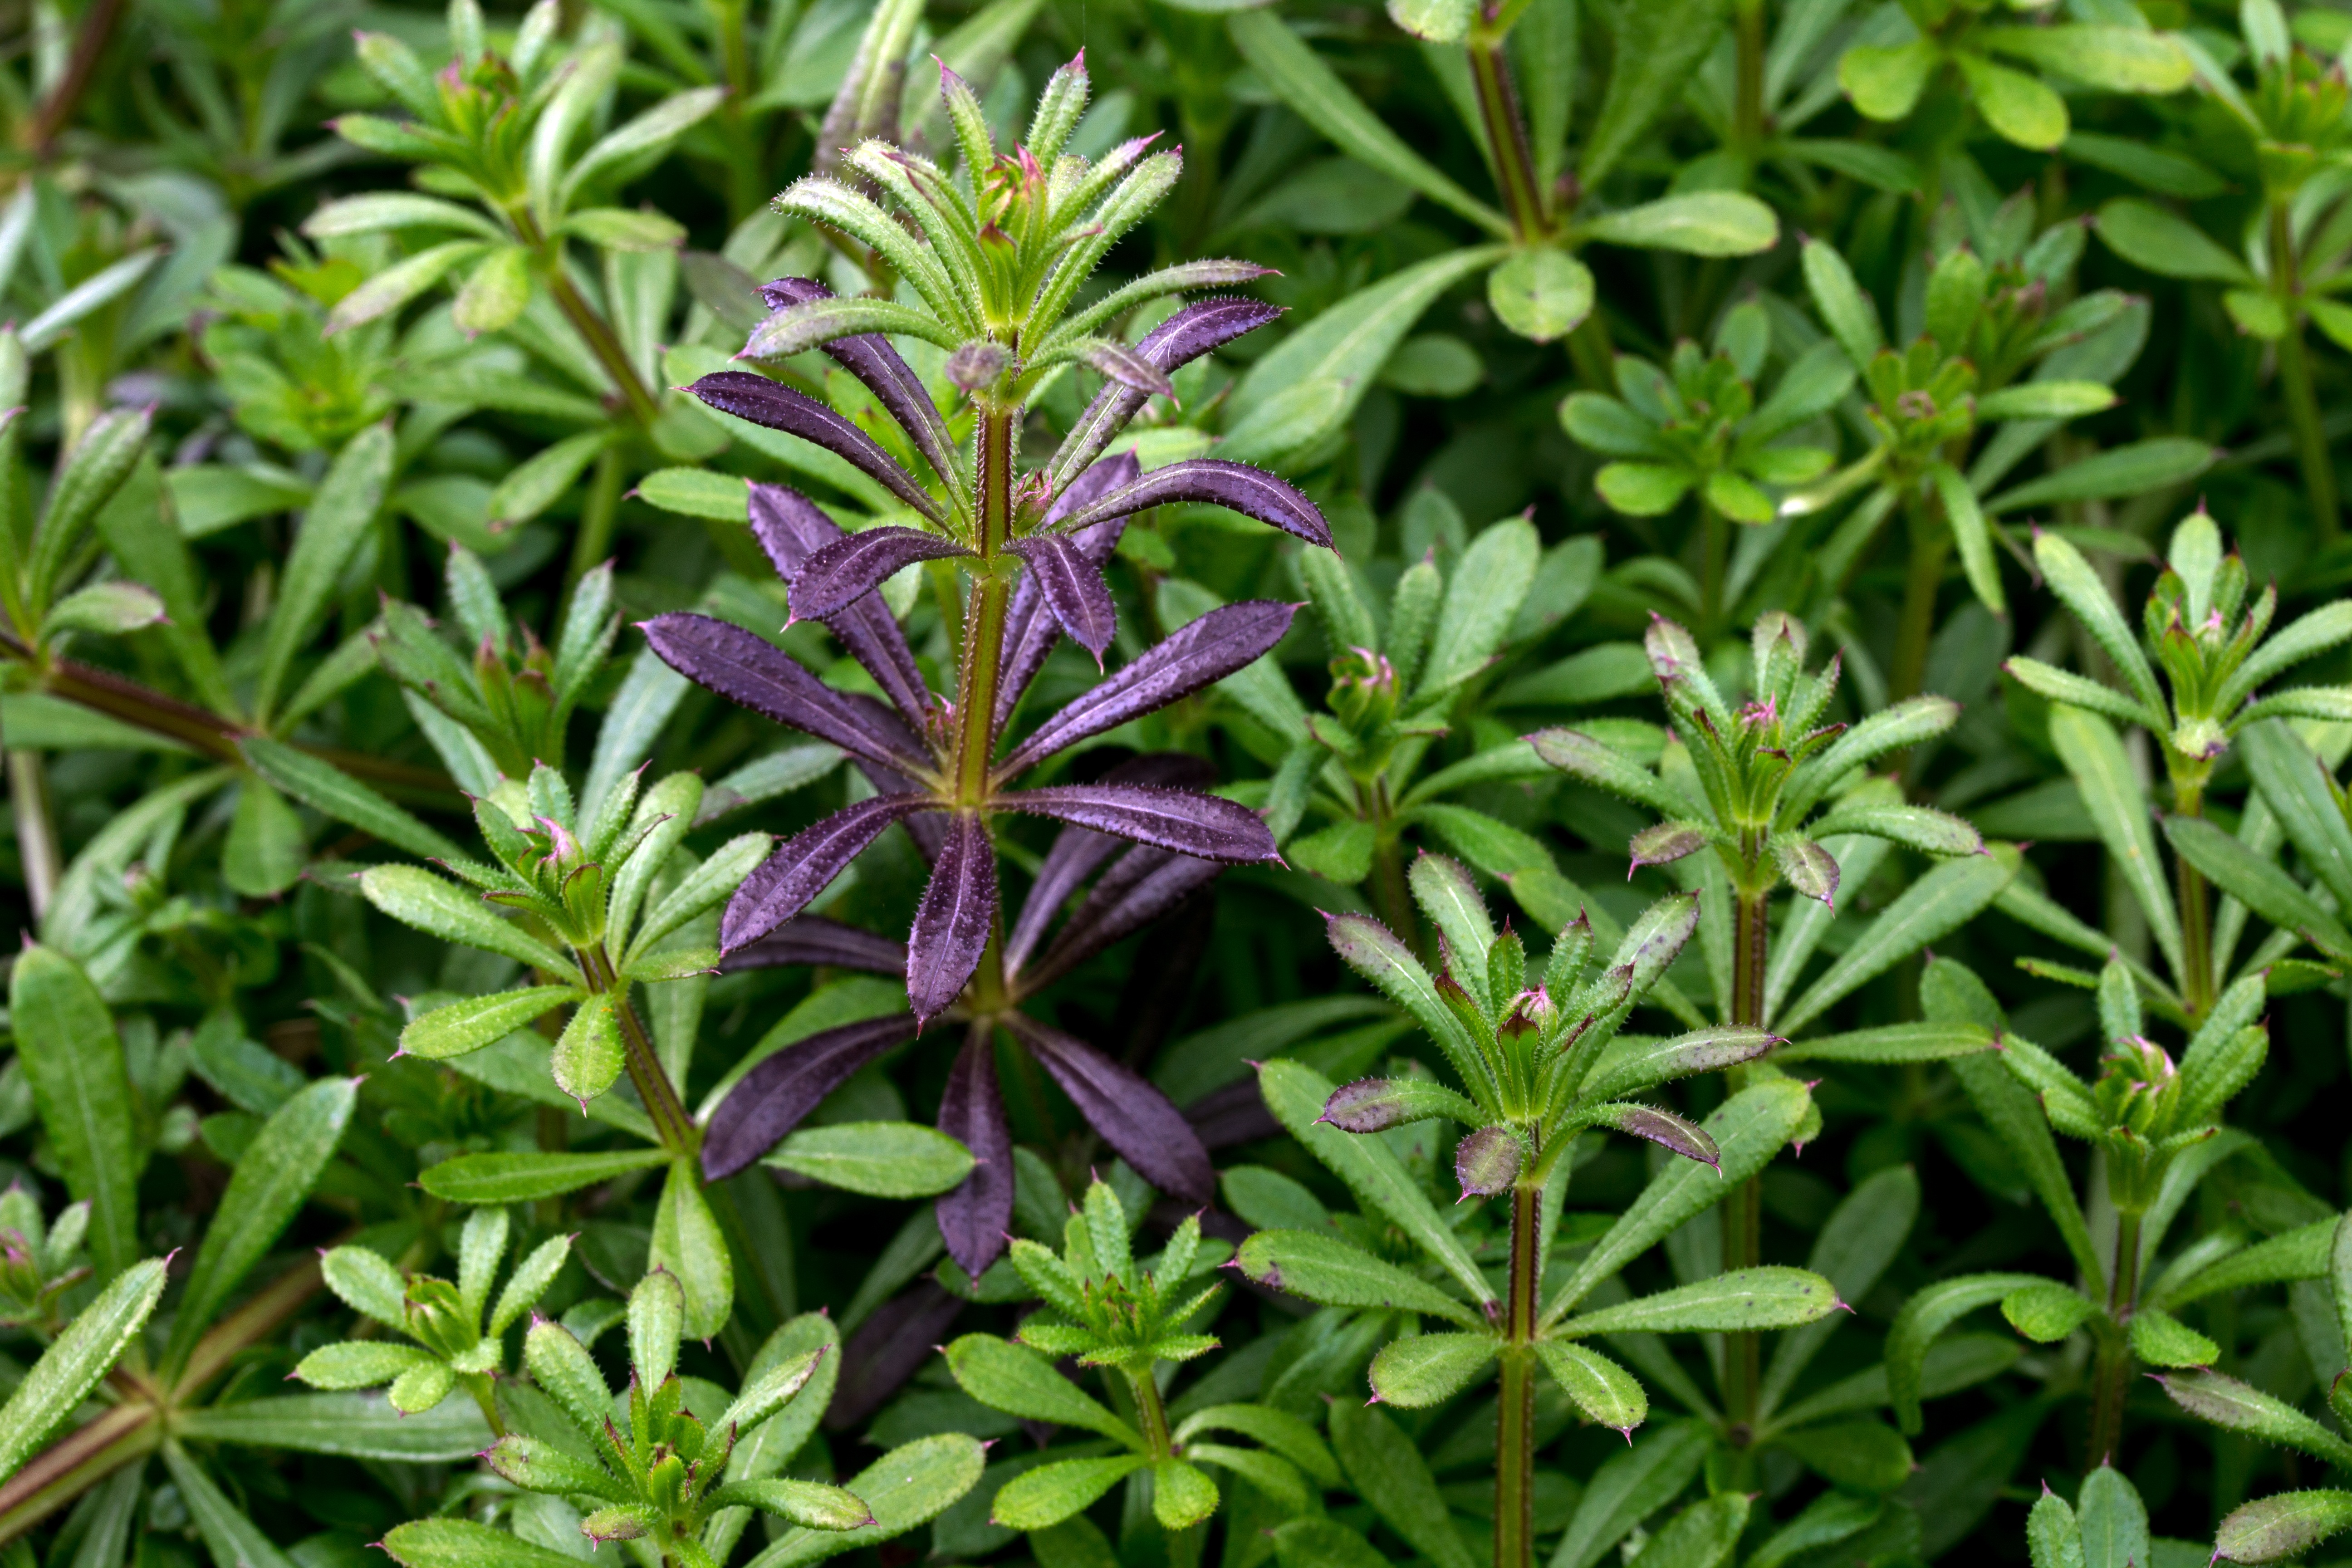
plant, flower, spring, herb, flora, forest floor, shrub, lupin, rosemary, galium, flowering plant, subshrub, lab herbs, tasty plant, galium odoratum, land plant, sweetscented bedstraw, breckland thyme, summer savory